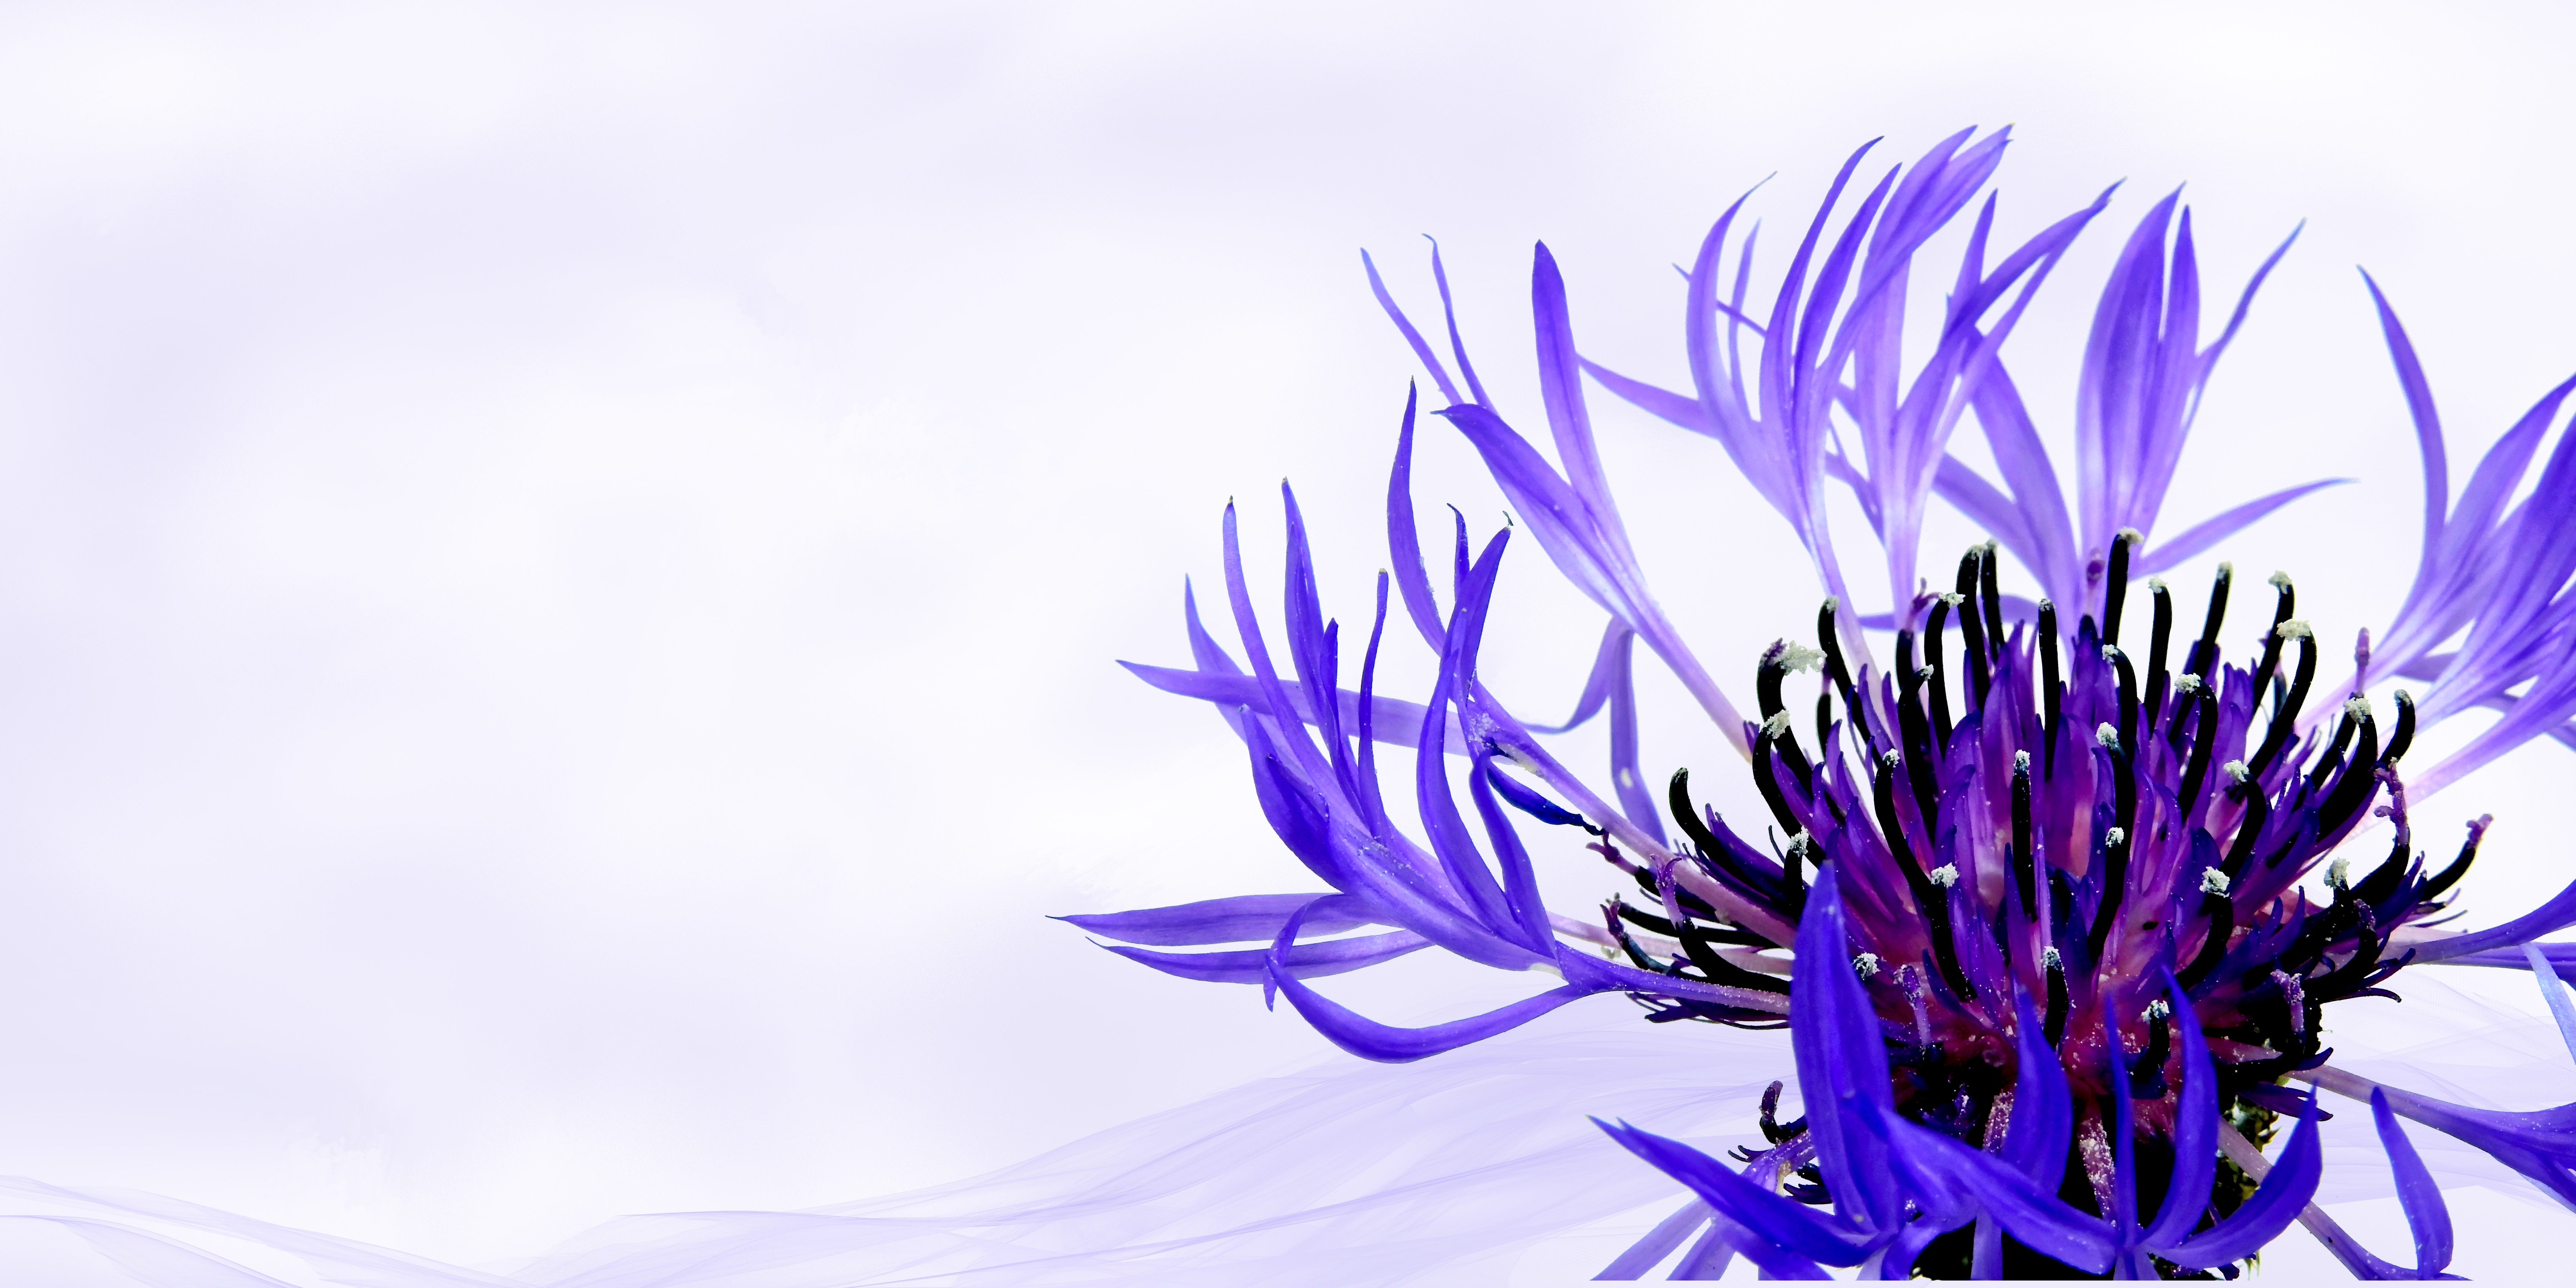
blossom, plant, flower, purple, petal, bloom, spring, blue, flora, map, thank you, background, illustration, wallpaper, postcard, beauty, massage, birthday, greeting, greeting card, wellness, macro photography, flowering plant, mother's day, land plant